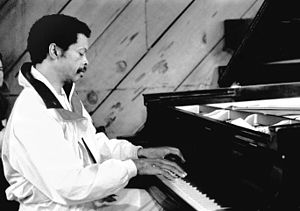
Don Pullen
Don Pullen i 1988.
Don Pullen var en amerikansk jazz pianist.